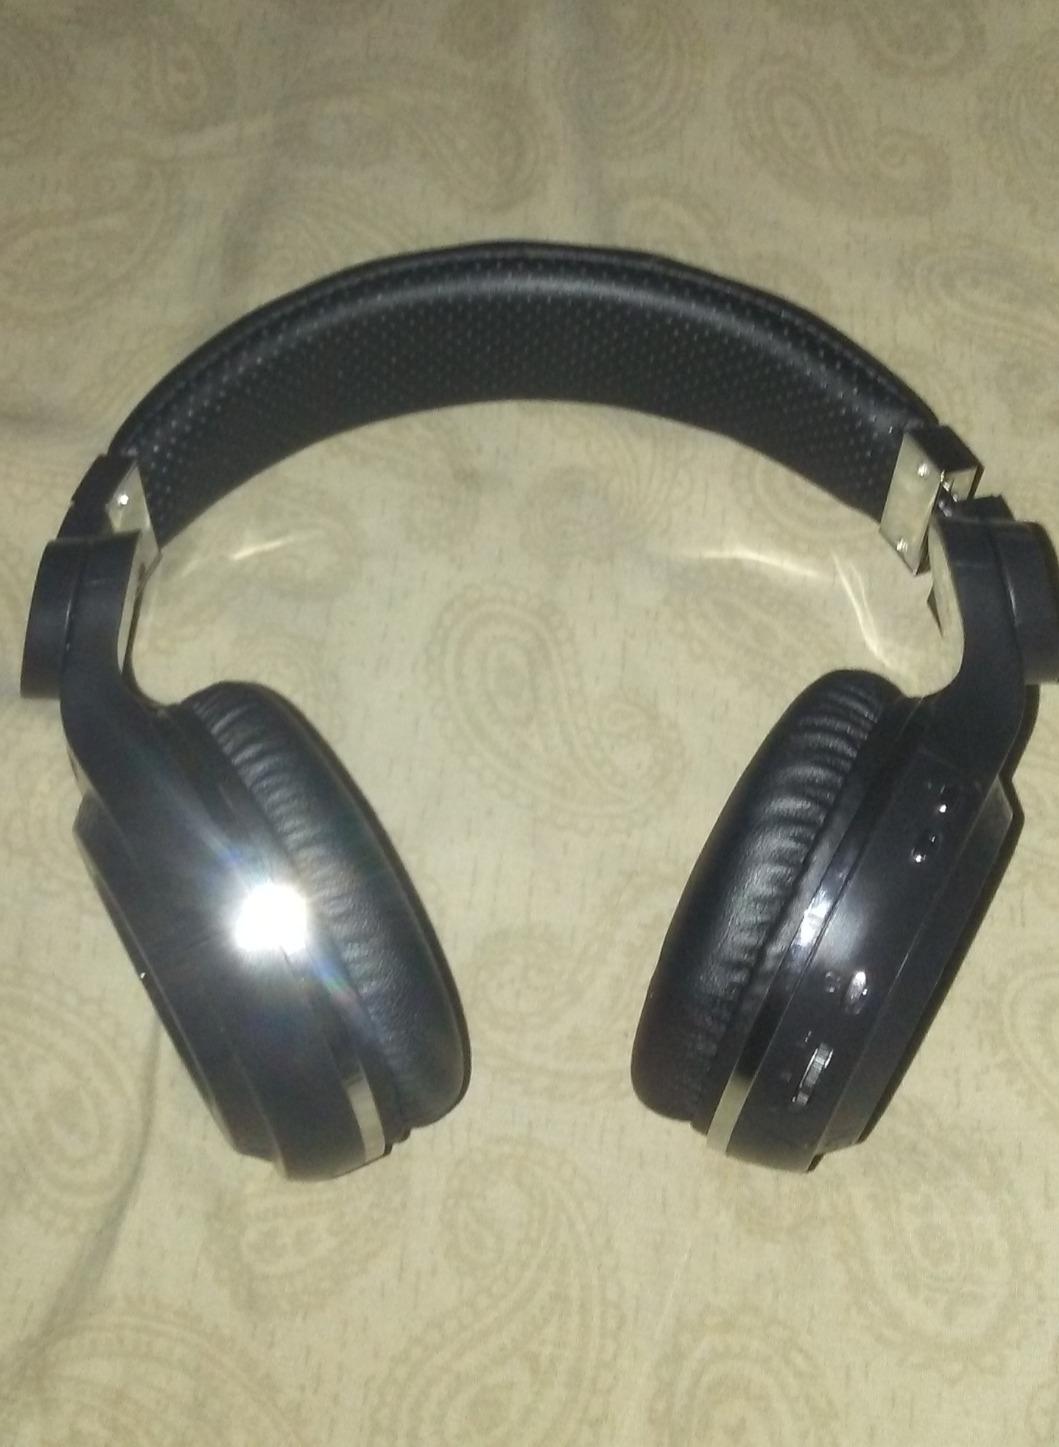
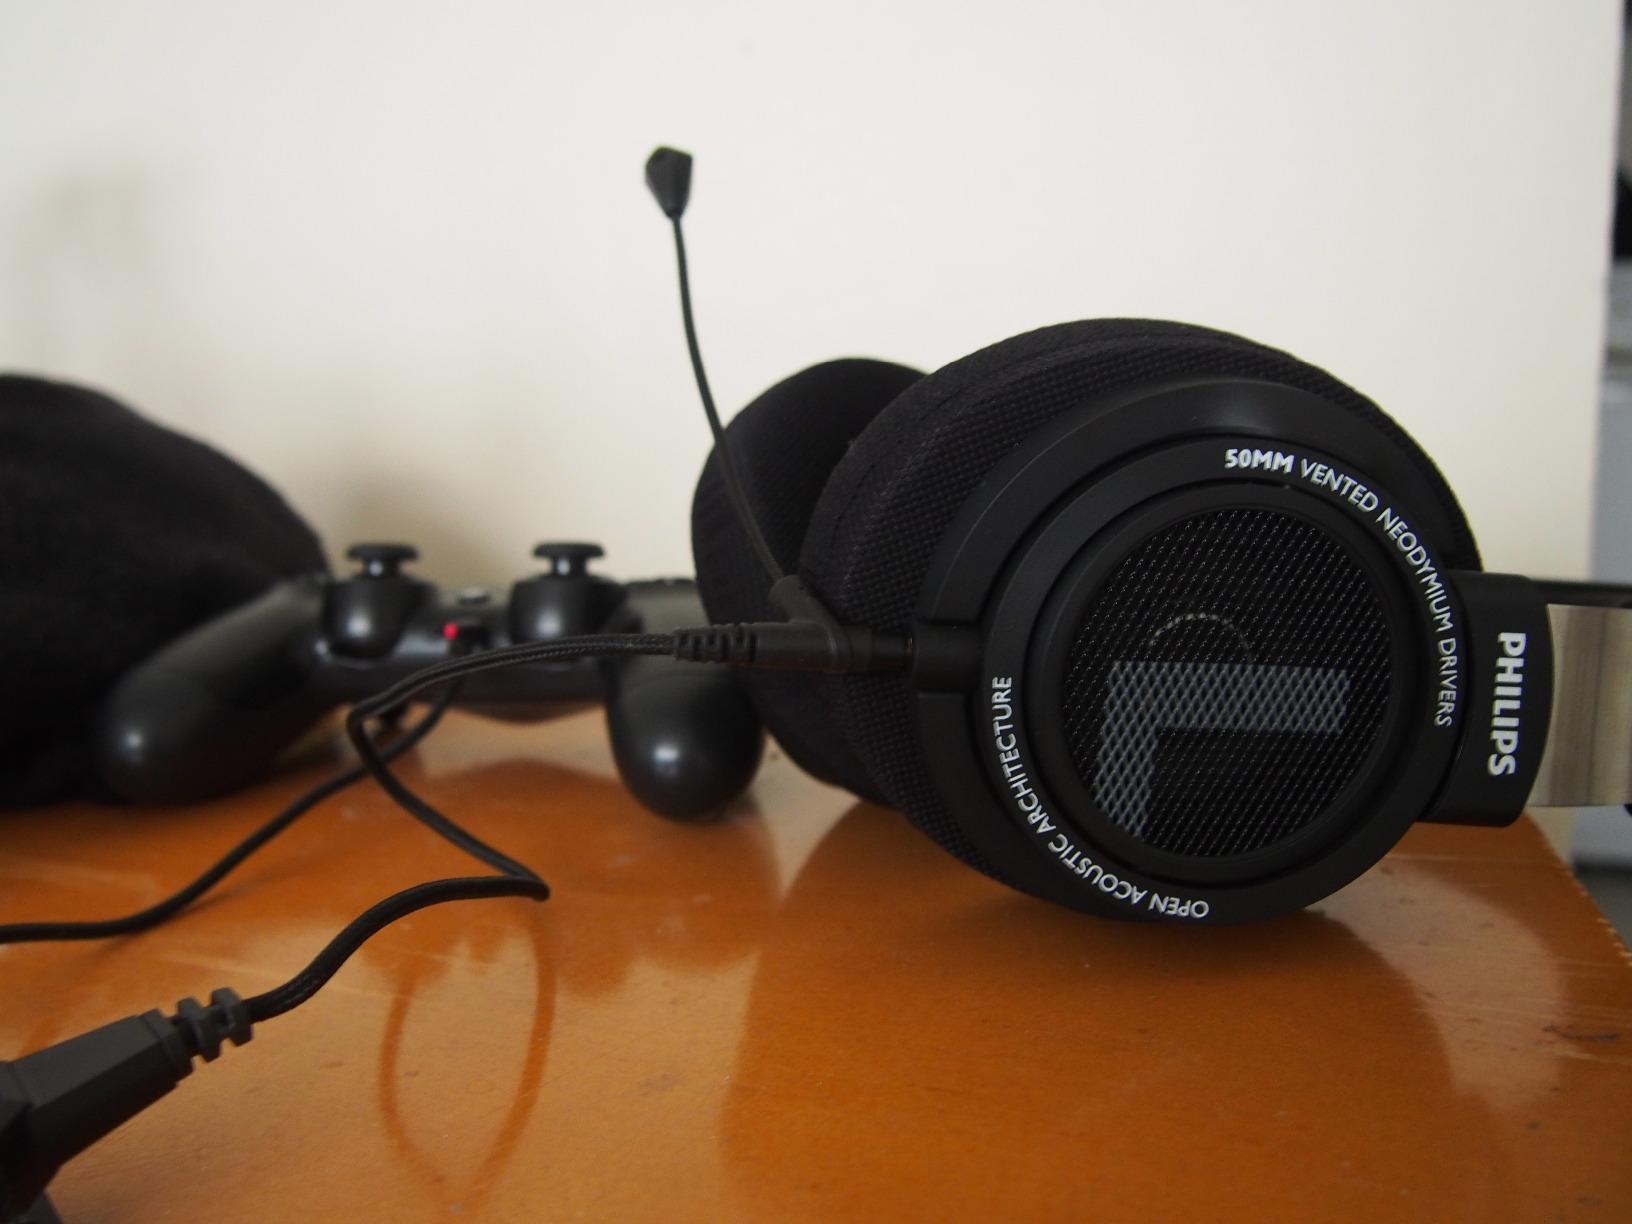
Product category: headphones
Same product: no